Fountain pen ink

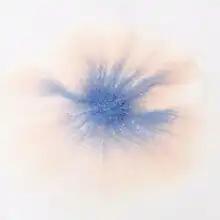
Blot of Quink ink on damp paper – the blue dye has separated from the other components, which are peach-coloured

Fountain pen ink is almost exclusively dye-based because fountain pens operate on the principle of capillary action. Pigment-based inks (which contain solid pigment particles in a liquid suspension) tend to clog the narrow passages of the pen. India ink, a carbon pigment-based ink, also contains a binder, gum arabic, which can quickly clog such pens. Some pigmented inks do exist for fountain pens, but these "nanoparticle inks" use pigments that are very finely ground to reduce the chance of clogging. They have the advantage of being waterproof and are used by artists who want to draw lines that will not be affected by a watercolour wash.